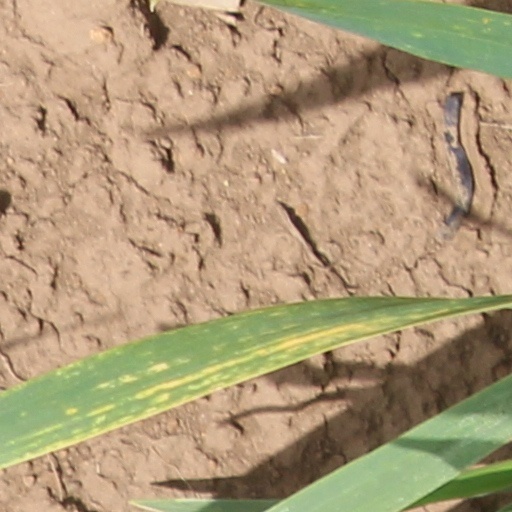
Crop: wheat